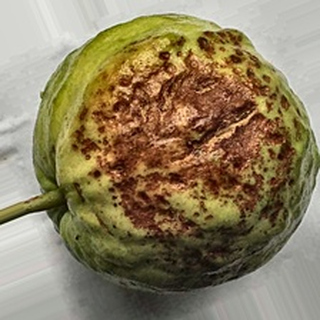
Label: guava_anthracnose